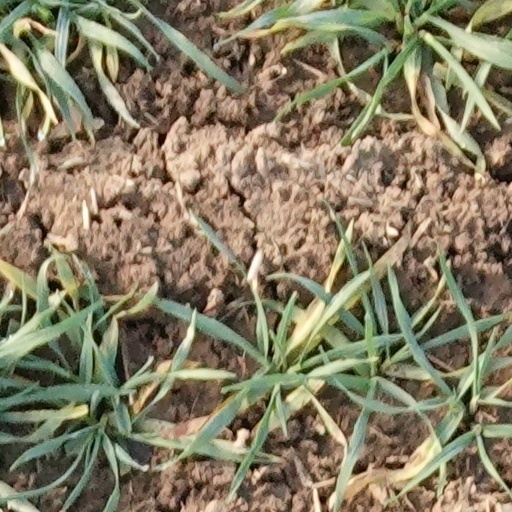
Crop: wheat